Entheogen

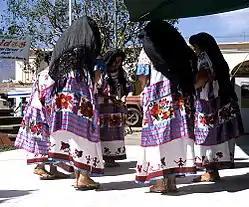
Mazatec people performing a Salvia ritual dance in Huautla de Jiménez

The vine "Banisteriopsis caapi", often combined with plants like "Psychotria viridis" or "Diplopterys cabrerana", forms a visionary decoction known regionally as ayahuasca, yagé, natem, oni, orunampa, or kamarampi—among over 40 indigenous names across Colombia, Ecuador, Peru, Bolivia, and Brazil. User groups include the Shipibo-Conibo, Siona, Inga, Kofan, Asháninka, and Shuar peoples. Its ceremonial use supports healing, divination, dream‑work, and communal harmony, guided by singing icaros and led by experienced practitioners called ayahuasqueros or taitas.